Leksand Church

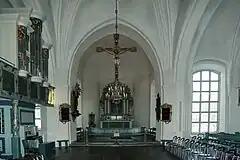
Inside Leksand Church

Leksand Church is a church building in Leksand in Sweden. It belongs to the Leksand Parish of the Church of Sweden.